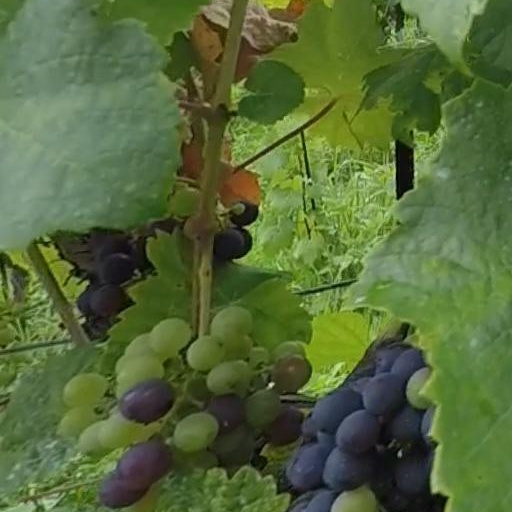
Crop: grape